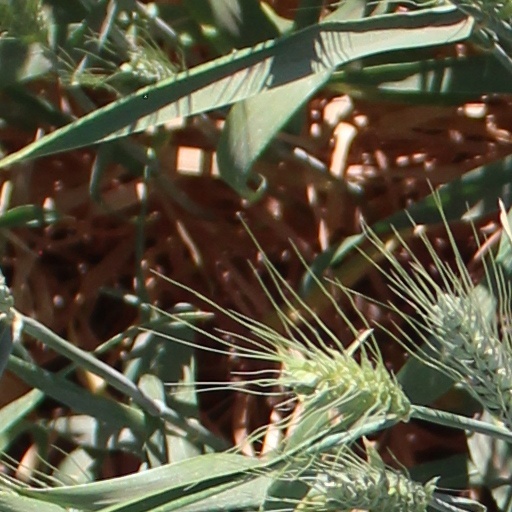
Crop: wheat